Golden Gate Park

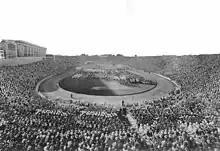
Kezar Stadium was the home of the San Francisco 49ers for two decades.

During the Great Depression, the San Francisco Parks and Recreation Department ran out of public funds. Thus, the duties of the department were transferred to the Works Progress Administration (WPA), a government program designed to provide employment and community improvements during the economic woes of the 1930s. Within the park, the WPA was responsible for the creation of several features such as the Arboretum, the archery field, and the model yacht club. In addition, the WPA reconstructed 13 miles of roads throughout the park and built the San Francisco Police Department's horse stables. Another WPA contribution, Anglers Lodge and the adjoining fly casting pools, is still in use today. It is home to the Golden Gate Angling & Casting Club (formerly known as the San Francisco Fly Casting Club). The horseshoe pits were also created by WPA employees. The pits also came with two sculptures, one of a gentleman tossing a horse shoe and one of a white horse (which has since crumbled), both created by artist Jesse S. "Vet" Anderson.